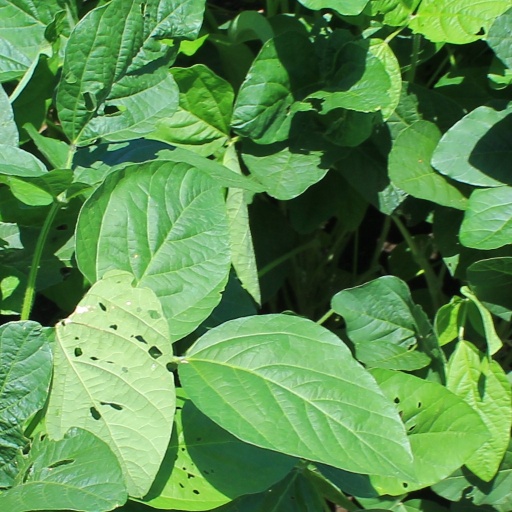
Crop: soybean